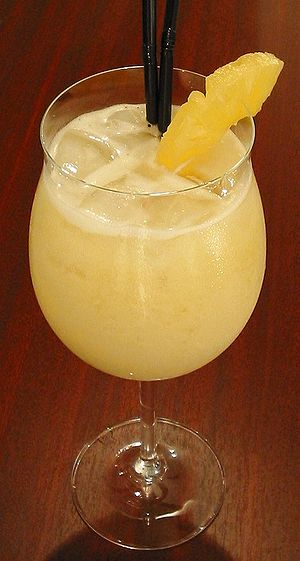
Piña Colada
Piña Colada
En Piña Colada er en sød drink bestående af lys rom, ananasjuice og kokosmælk.